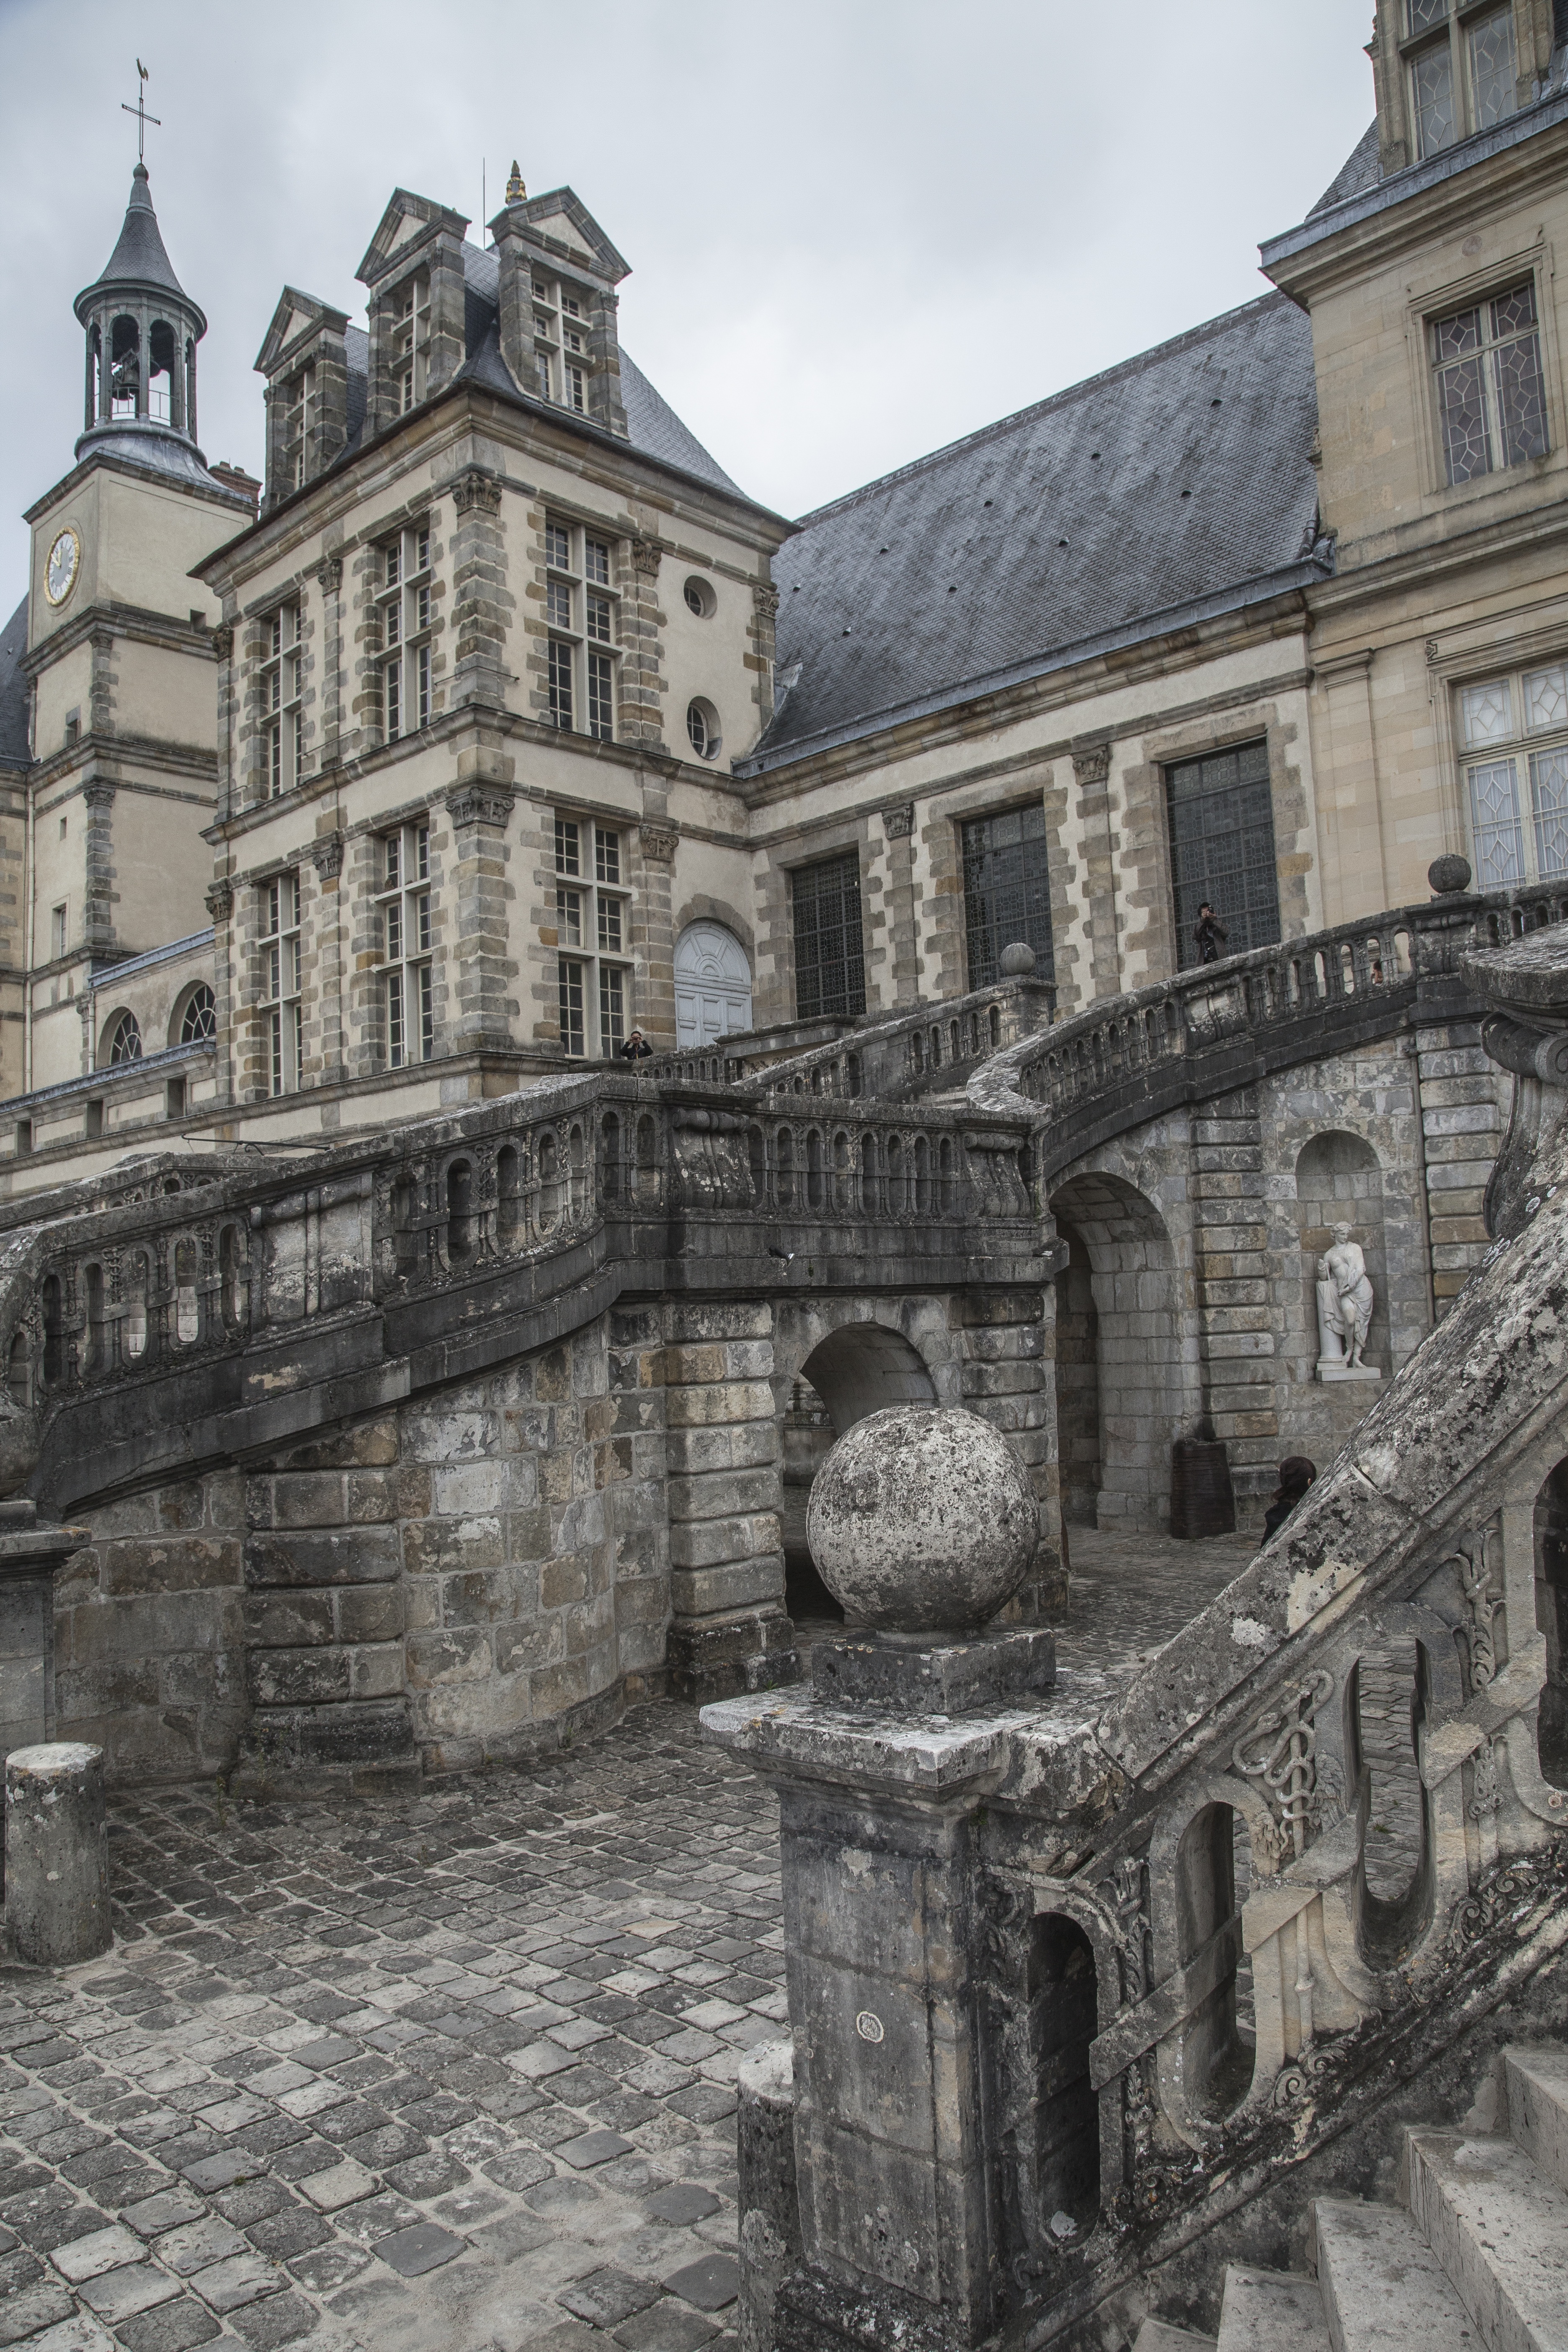
architecture, building, palace, france, tower, castle, landmark, facade, cathedral, stone wall, place of worship, medieval, stone arch, ruins, monastery, synagogue, history, pierre, basilica, estate, middle ages, moat, ramparts, gothic architecture, tours, medieval castle, ancient history, fontainebleau, ancient roman architecture